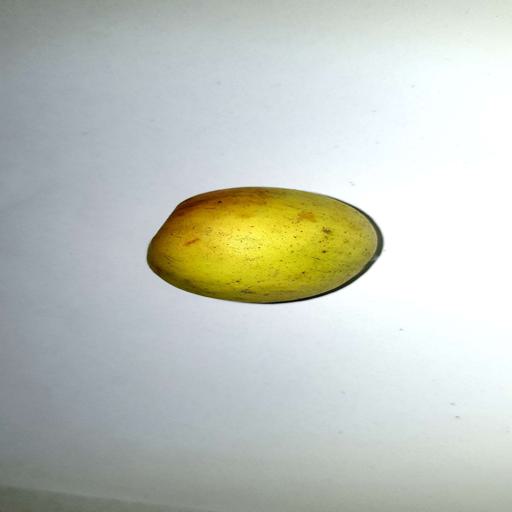
Label: healthy